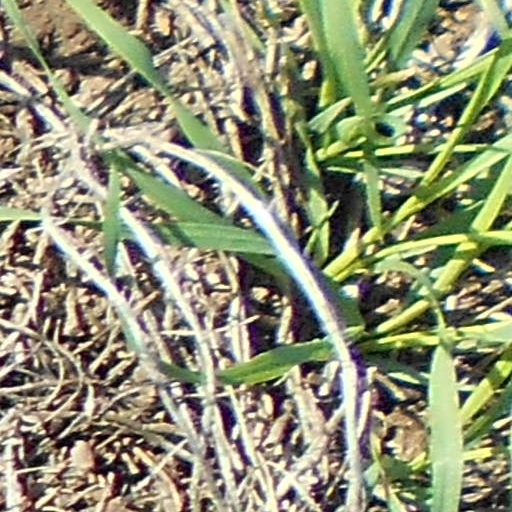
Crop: wheat